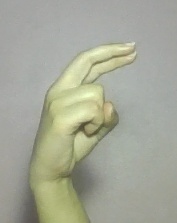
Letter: zay